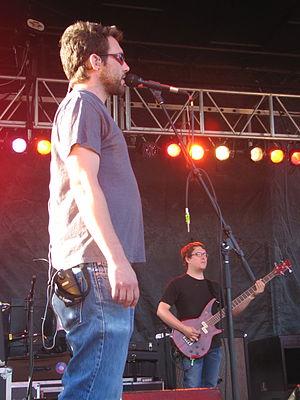
Brian McMahan est un guitariste de Louisville.